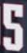
Number: 5